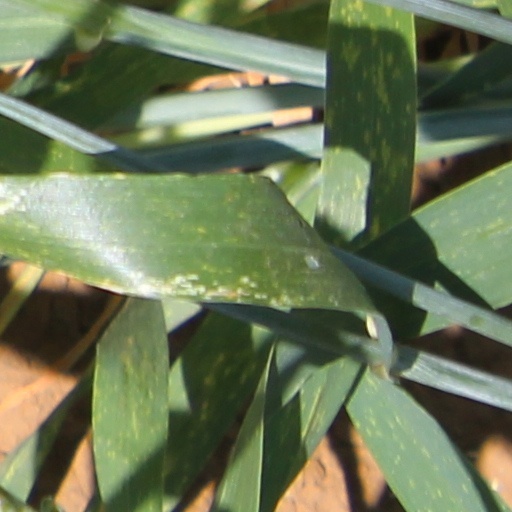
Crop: wheat